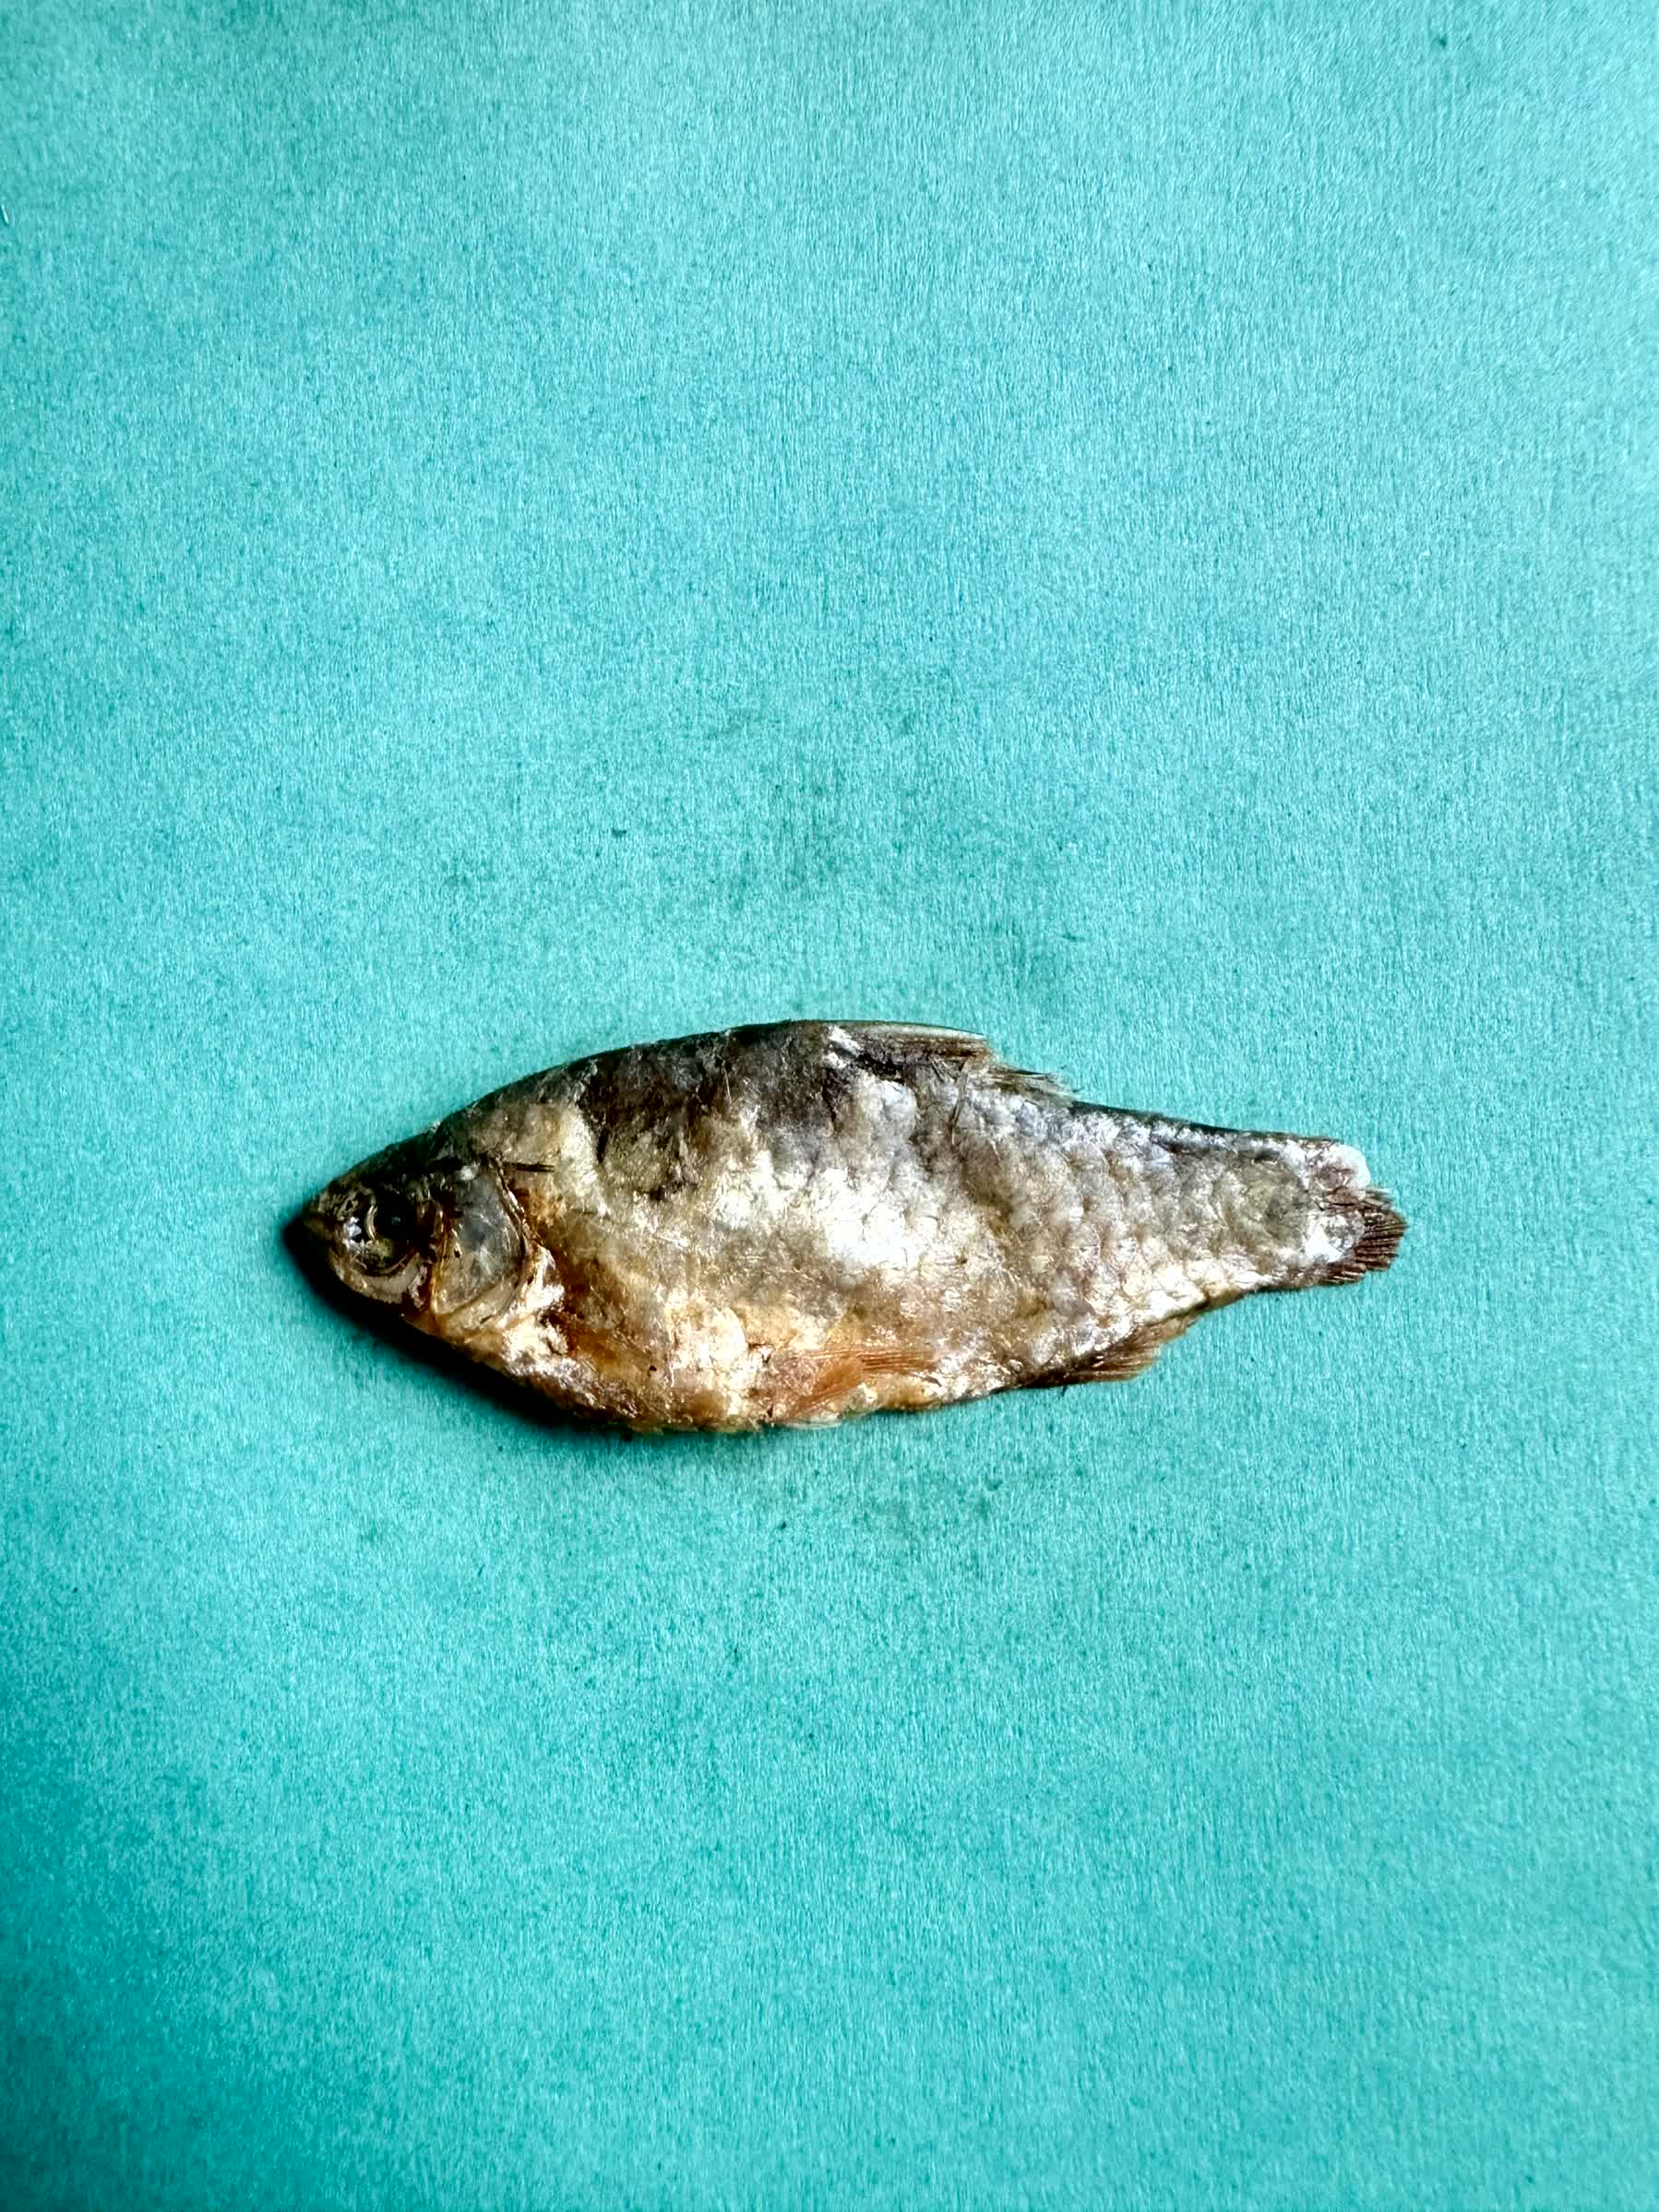
Species: puti chepa